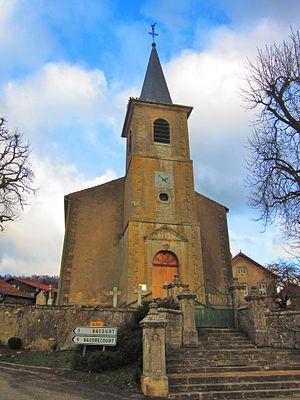
Eglise Tincry
Tincry est une commune française située dans le département de la Moselle, en région Grand Est.